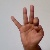
The image shows a hand gesture representing the letter 'F' in Indian Sign Language.